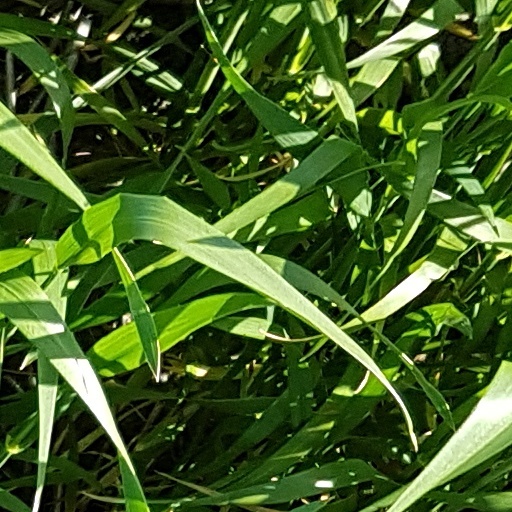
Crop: wheat